Eqrem Vlora

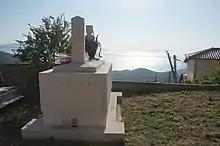
Vlora's grave in Kaninë, Vlora

Vlora welcomed the Italian invasion of April 1939 and had close links to the Italian fascists. In 1942, Mustafa Merlika-Kruja appointed him Minister for Kosovo, the western half of which had been incorporated to Albania. His anti-Slavic policies, however, gave rise to widespread resistance among the Serbs and Montenegrins. In the summer of 1944, he was made Foreign Minister and Minister of Justice before going into Italian exile during the communist takeover. He died in Vienna and was buried at the Neustift am Walde Cemetery till 30 March 2014. Since 30 March 2014 his remains were reinterred in Vlorë.